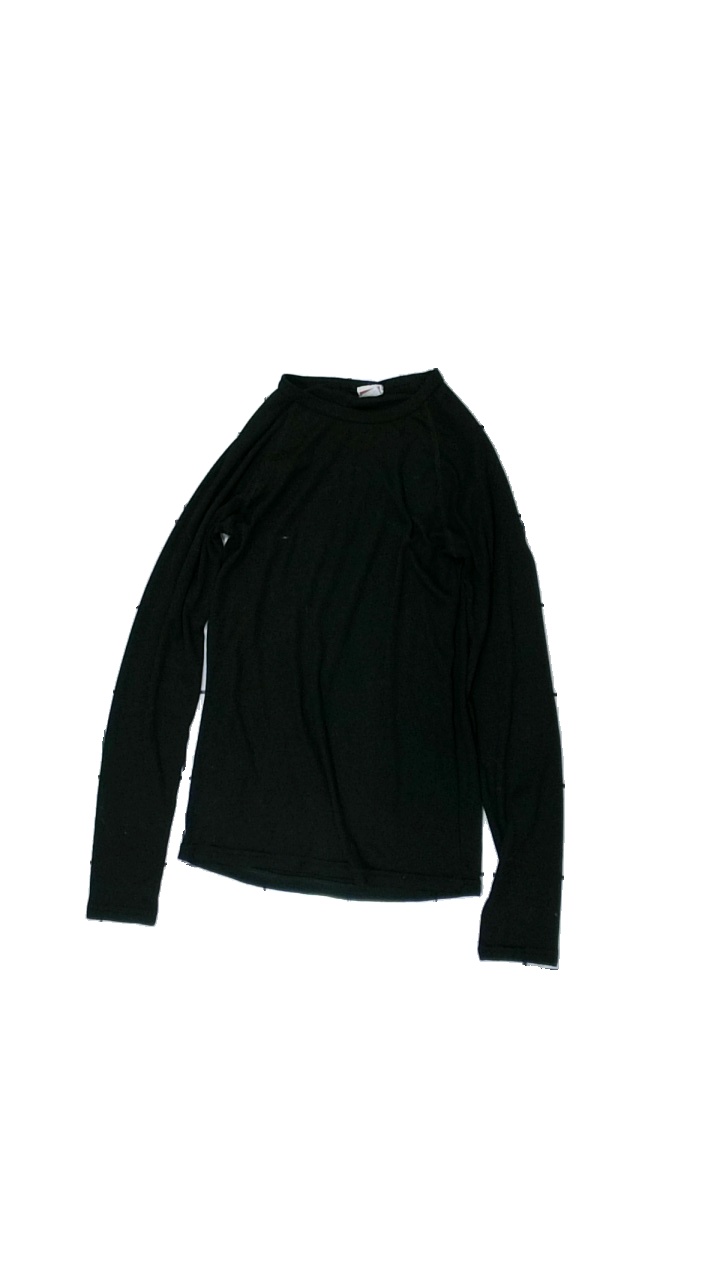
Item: Top (Ladies)
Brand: Newbody
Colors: Black
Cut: Regular, C-collar
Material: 100% polyester
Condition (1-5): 3
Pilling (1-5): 1
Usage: Export
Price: <50